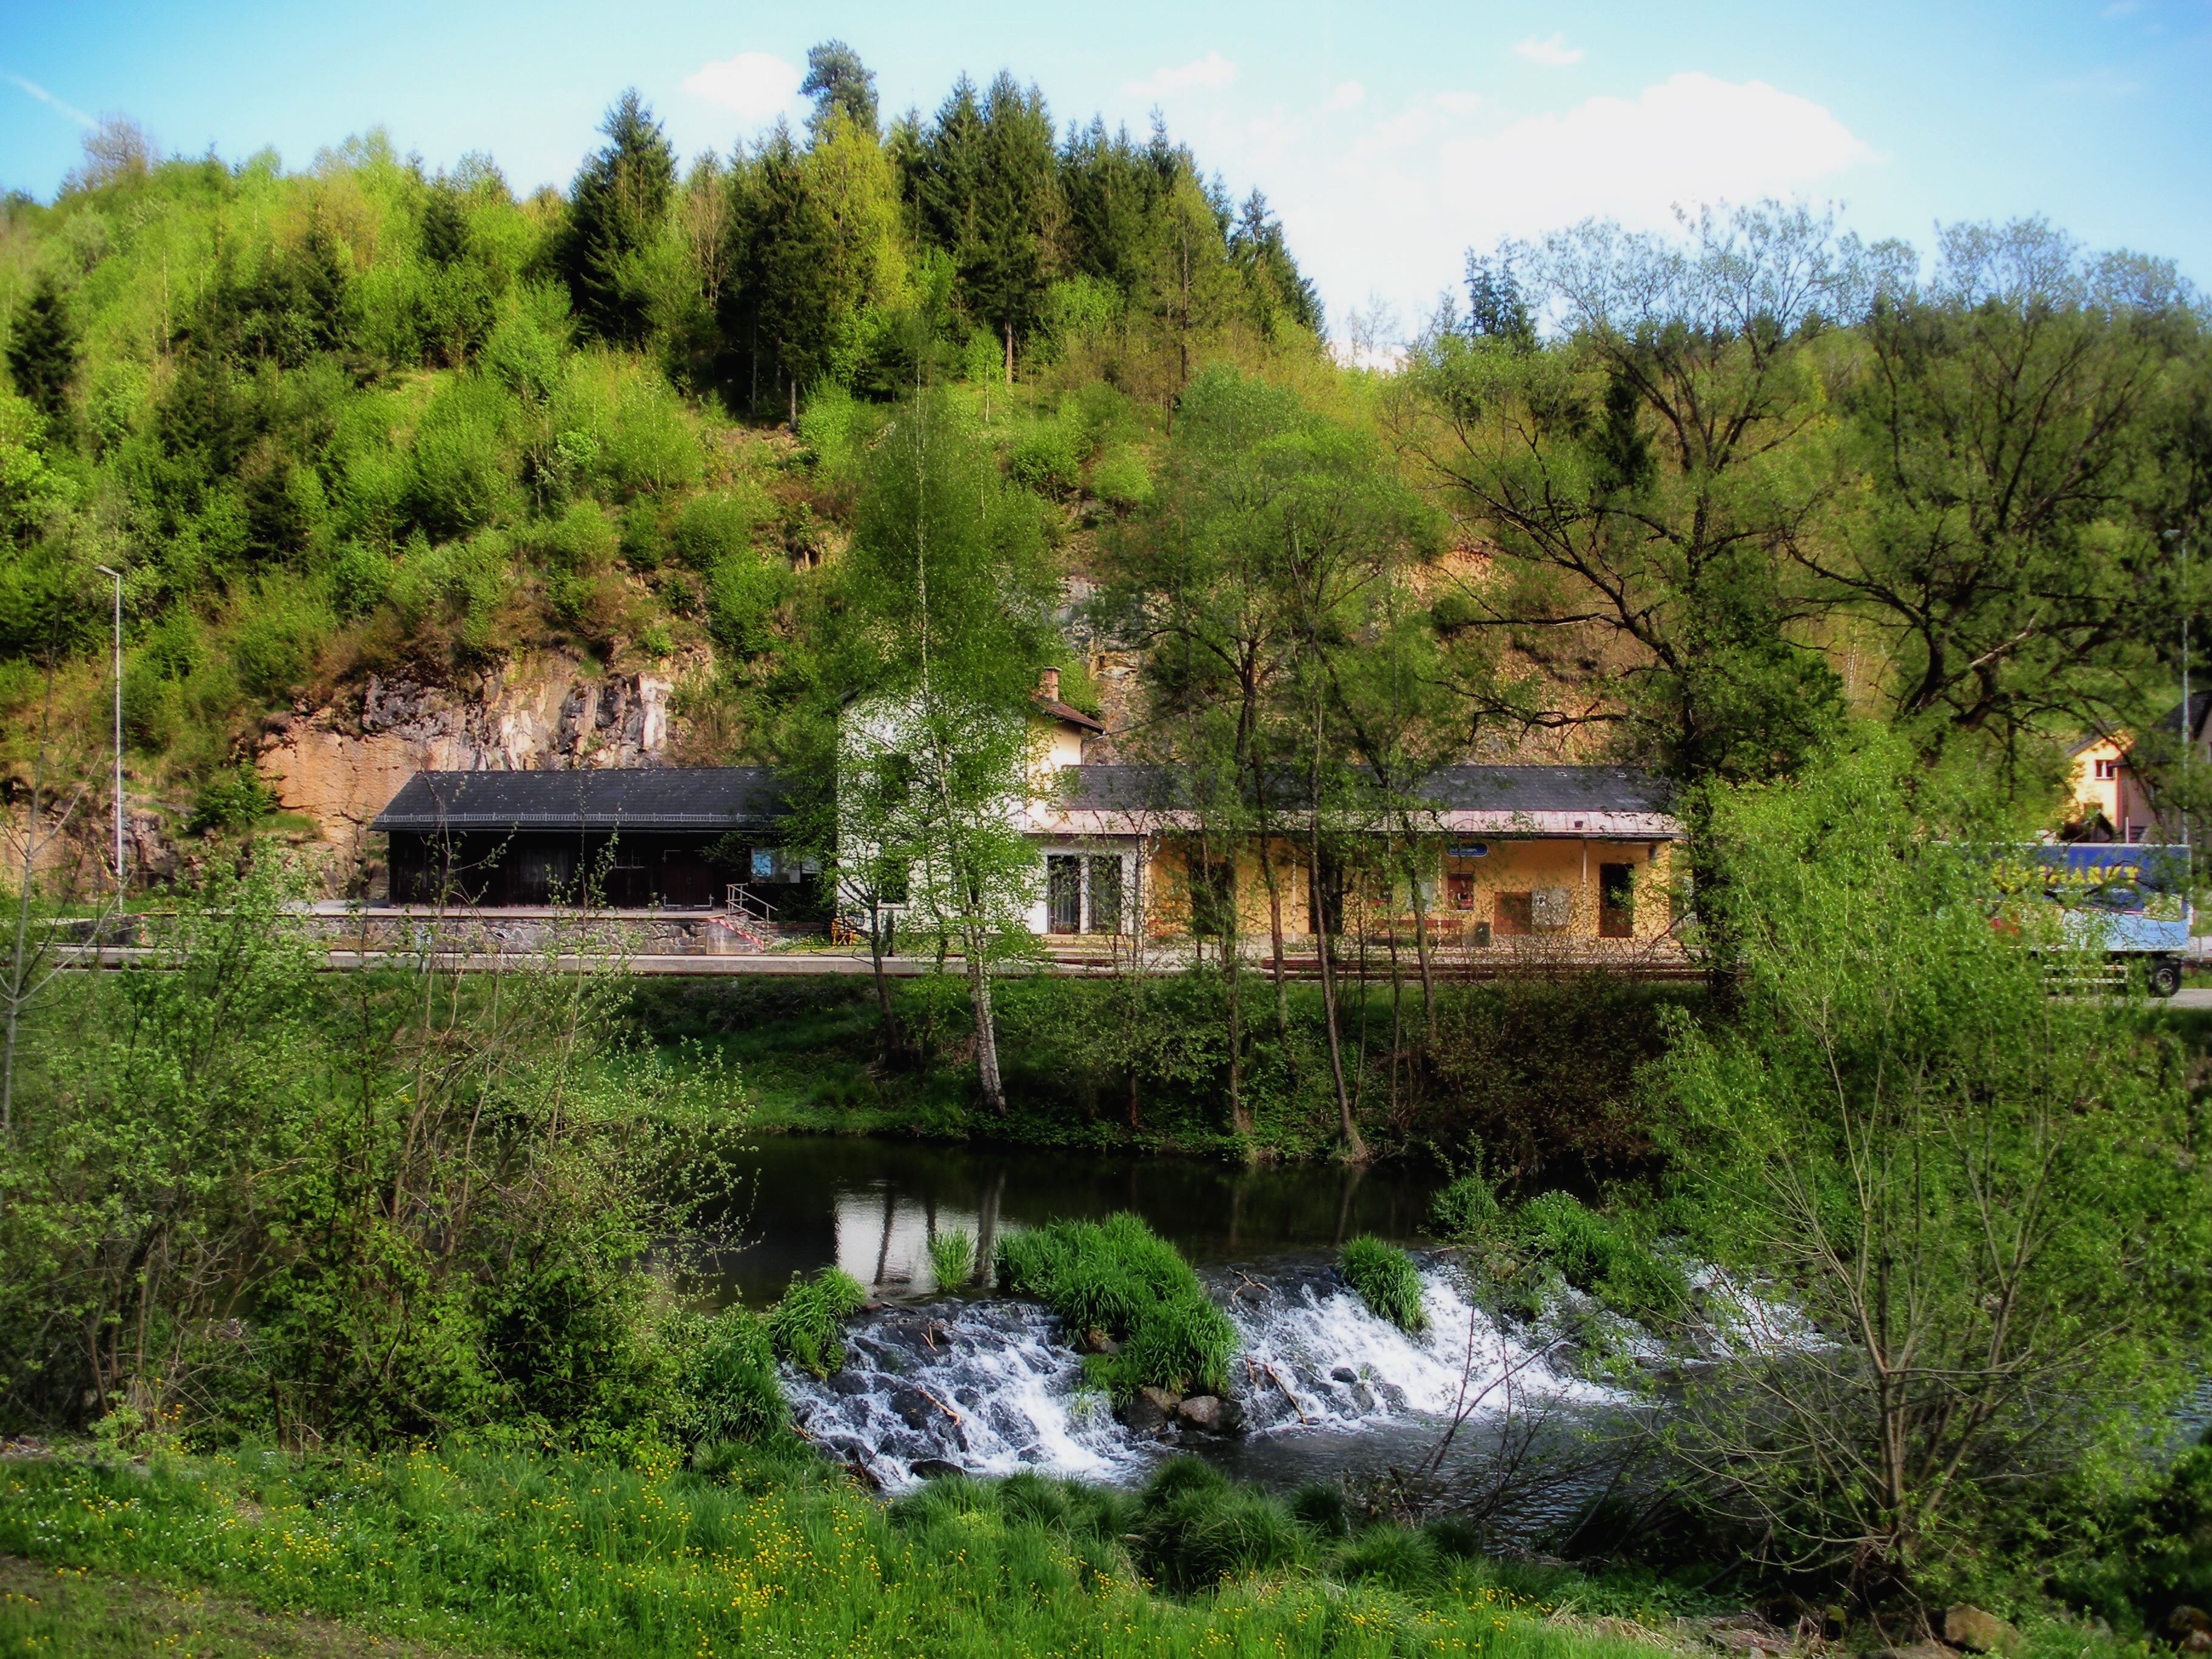
landscape, tree, water, nature, forest, waterfall, wilderness, countryside, lake, river, country, village, pond, stream, cascade, scenic, train station, waterway, austria, trees, outside, hdr, ecosystem, rural area